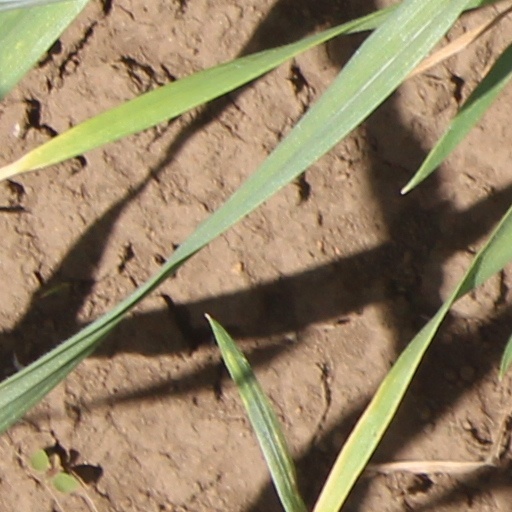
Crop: wheat